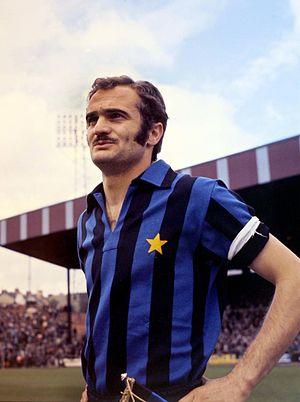
Alessandro Mazzola, dit Sandro Mazzola, né le 8 novembre 1942 à Turin, est un footballeur italien, évoluant au poste de milieu de terrain offensif. Il a effectué toute sa carrière avec l'Inter Milan. Il a remporté quatre titres de champion d'Italie, deux Ligues des Champions, le Championnat d'Europe de football en 1968 et 2 coupes intercontinentales.